Vejprty–Annaberg-Buchholz railway

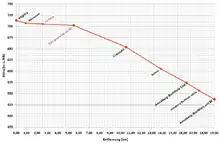
Simplified altitude profile of the line

On 1 August 1993, four pairs of cross-border passenger trains were able to resume on the route between Chemnitz and Vejprty. Due to the tonnage limit on the border bridge, however, it was not initially possible to operate freight trains. The reconstruction of the bridge was finally funded under the EU Phare program and implemented between 14 April and 24 August 1997. Since then the cross-border route is also open for freight traffic.